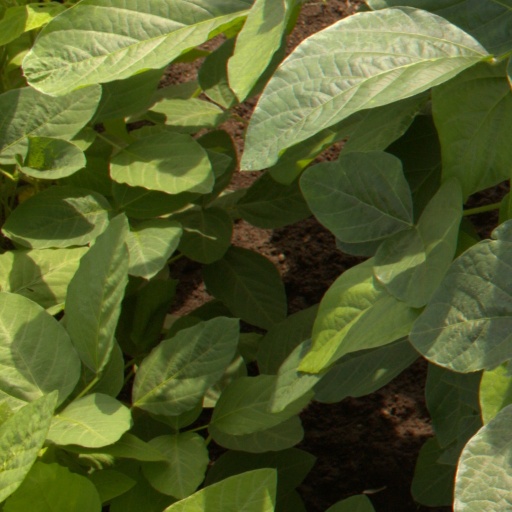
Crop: soybean